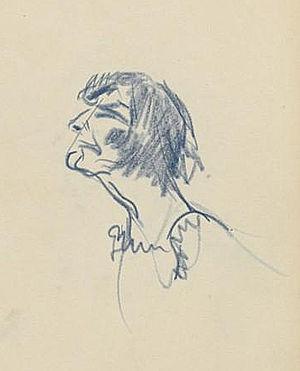
Eduard Alexandru Max, dit Édouard de Max, né le 14 février 1869 à Iași, et mort le 28 octobre 1924 à Paris, est un acteur de théâtre et de cinéma français d'origine roumaine.